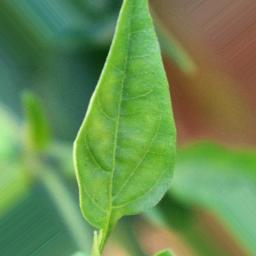
Label: healthy